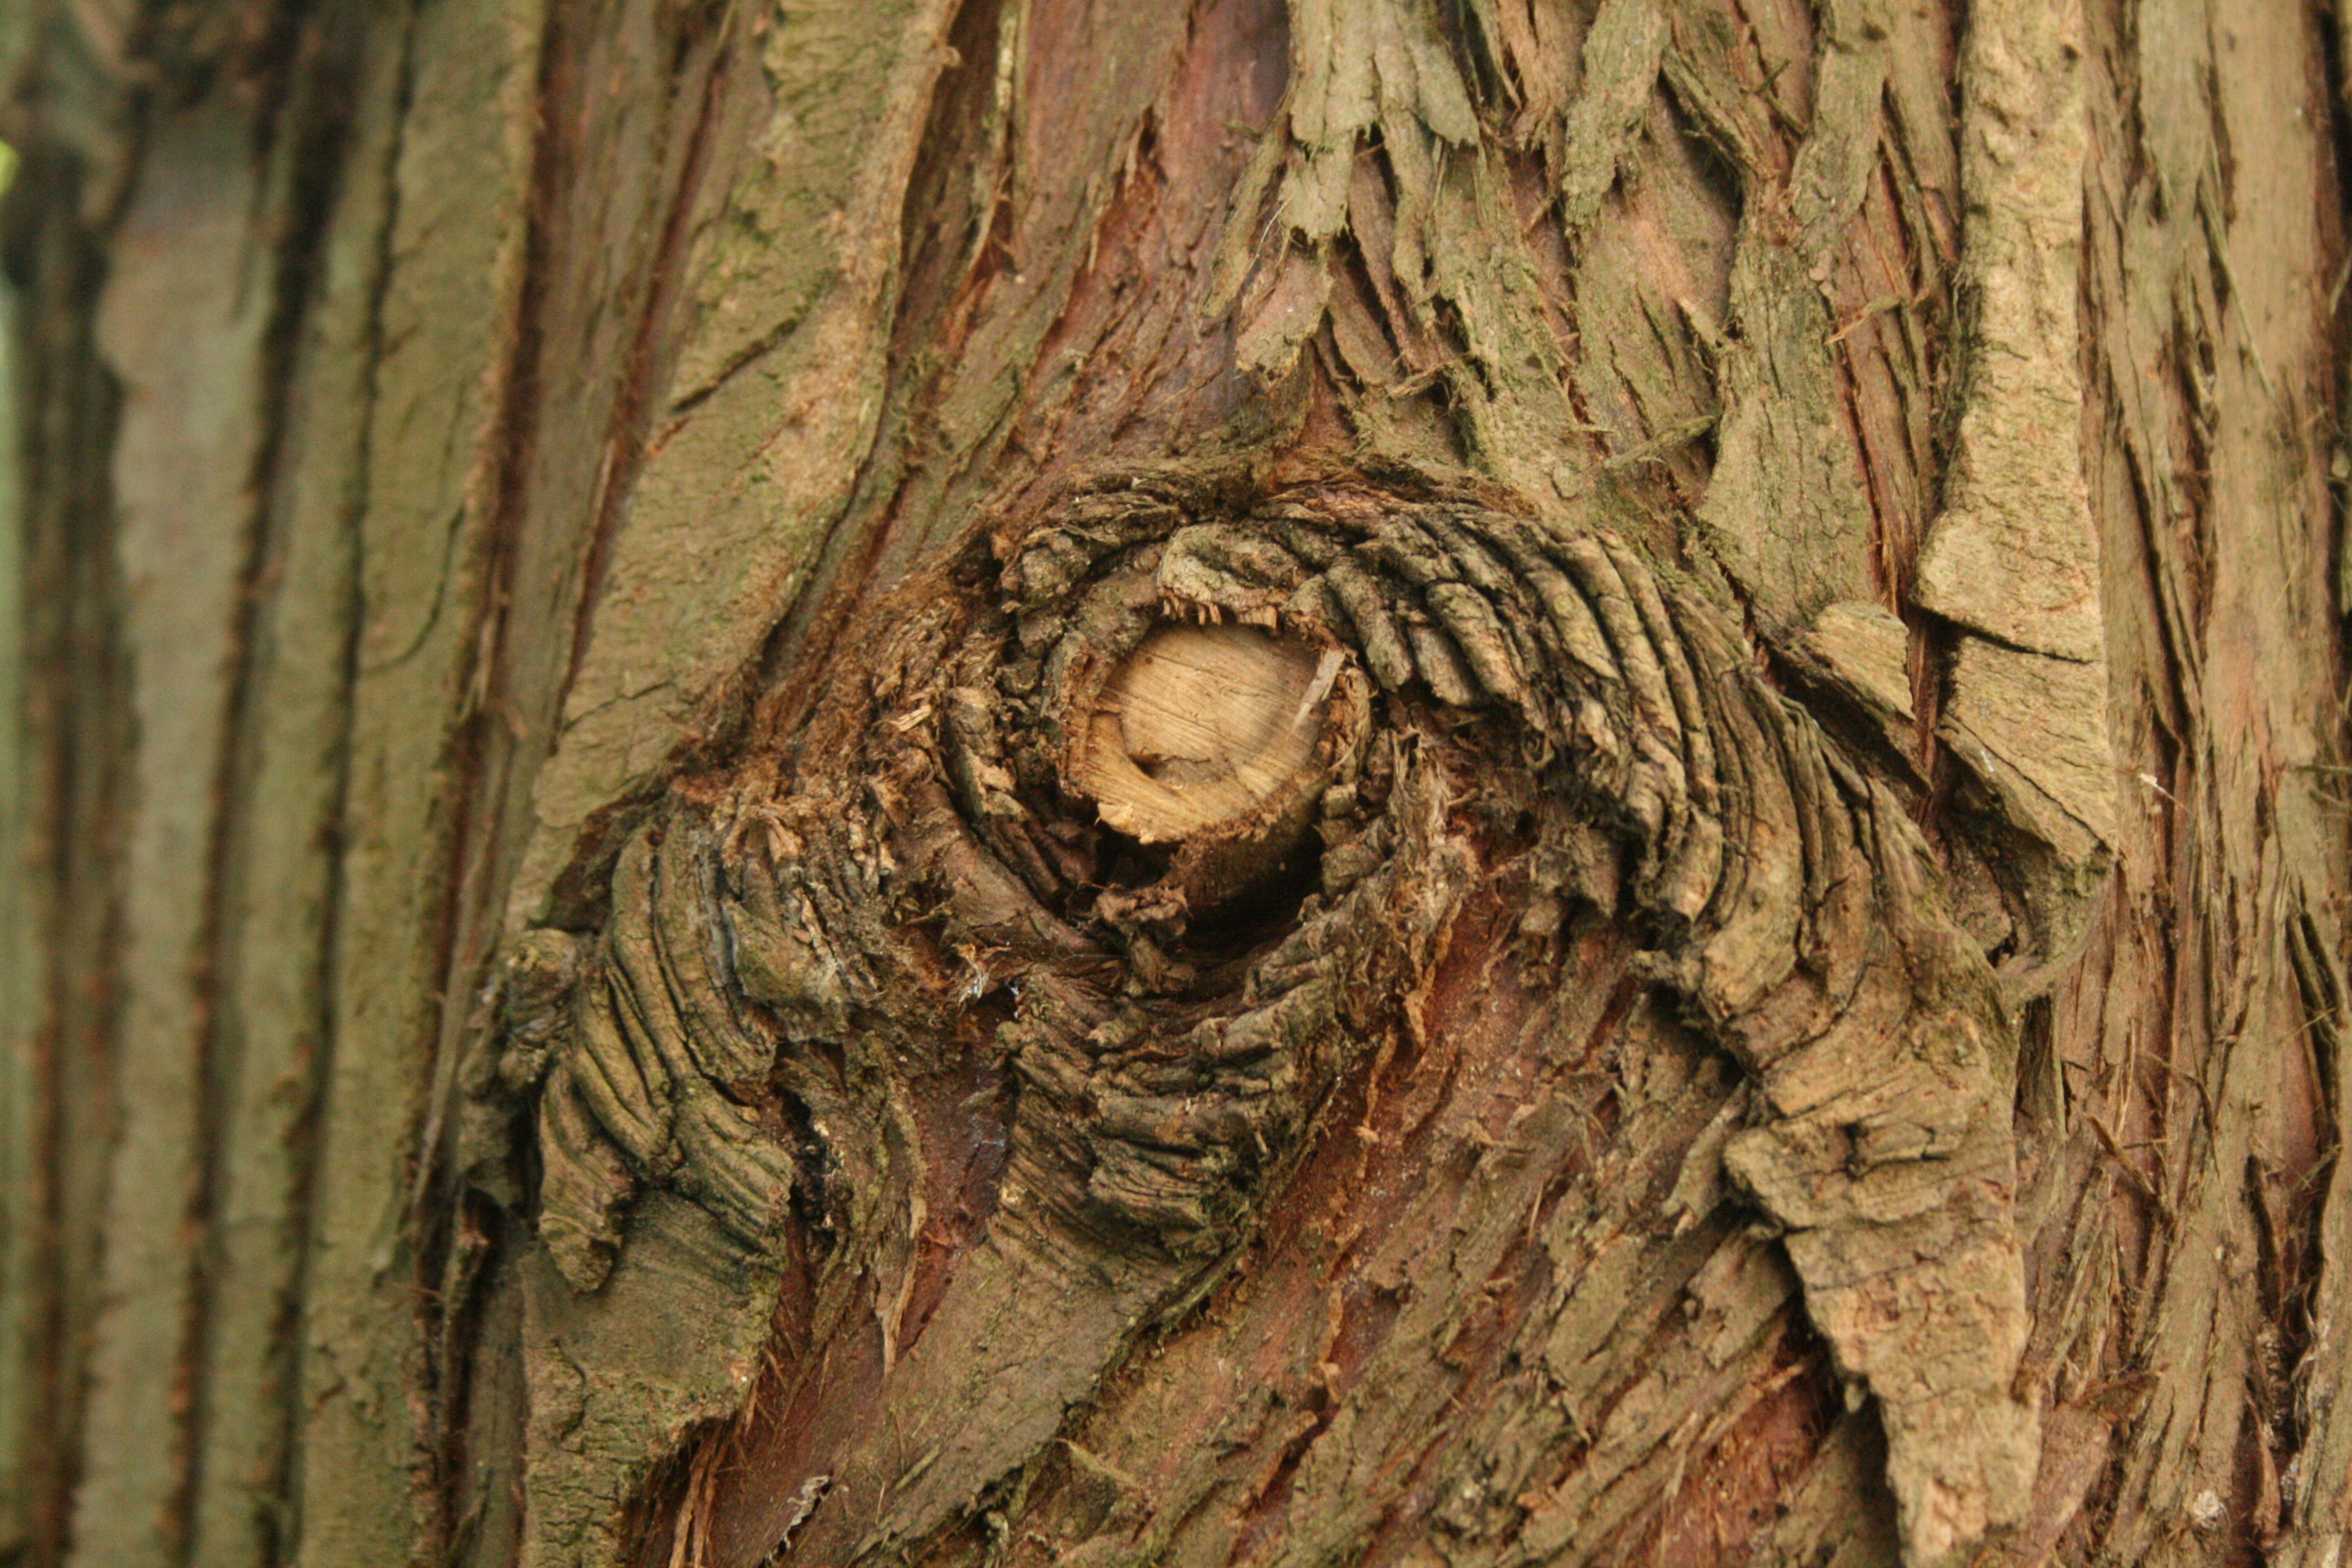
tree, forest, branch, plant, wood, leaf, trunk, photo, wildlife, fauna, root, art, woodland, erotic, woody plant